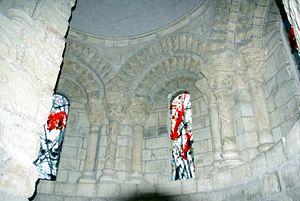
Prieuré de Saint-Cosme
Zao Wou-Ki, né le 1ᵉʳ février 1920 à Pékin, et mort le 9 avril 2013 à Nyon, est un peintre et graveur chinois naturalisé français en 1964.